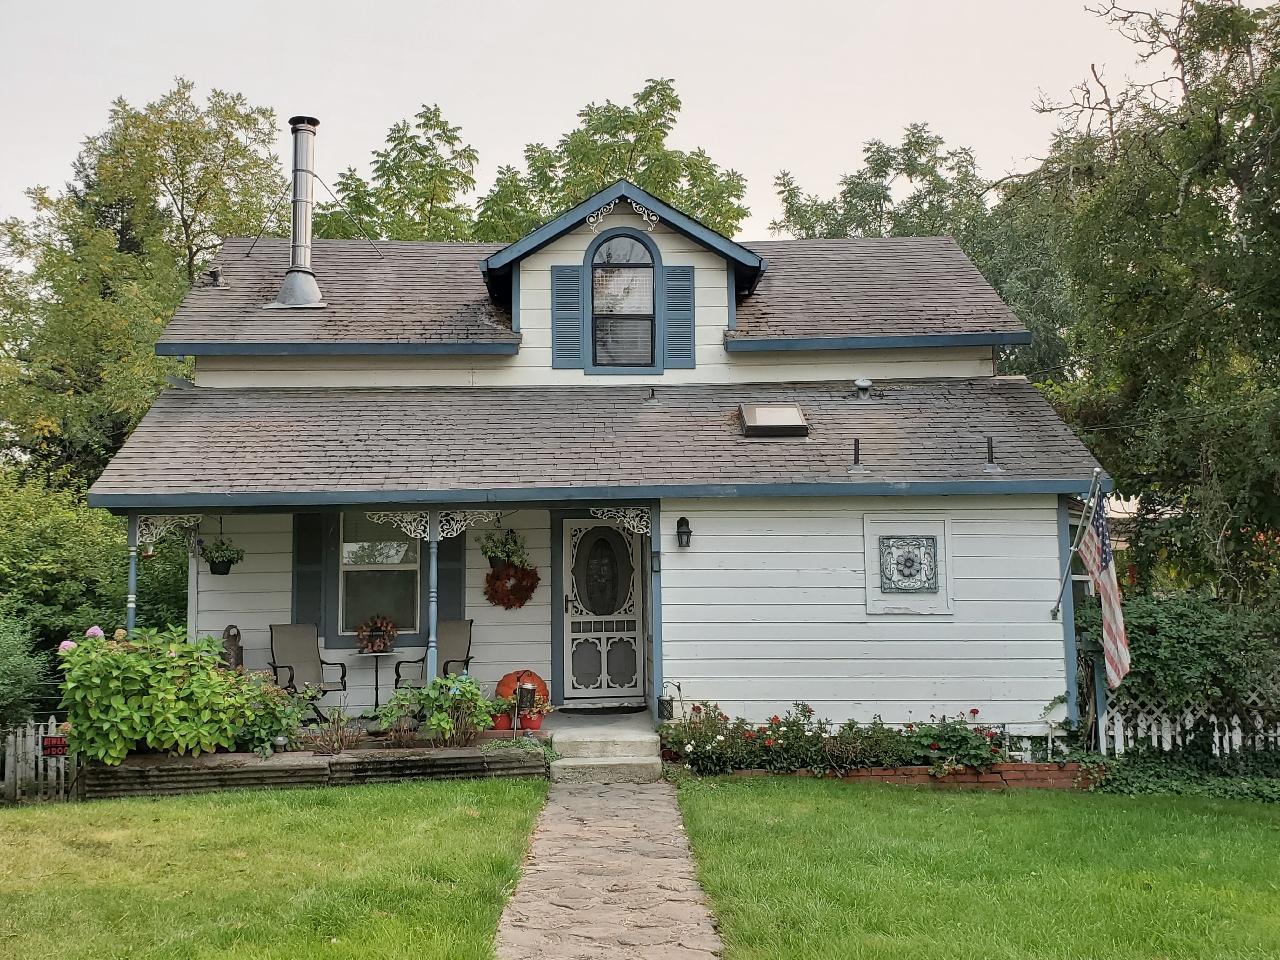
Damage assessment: no_damage